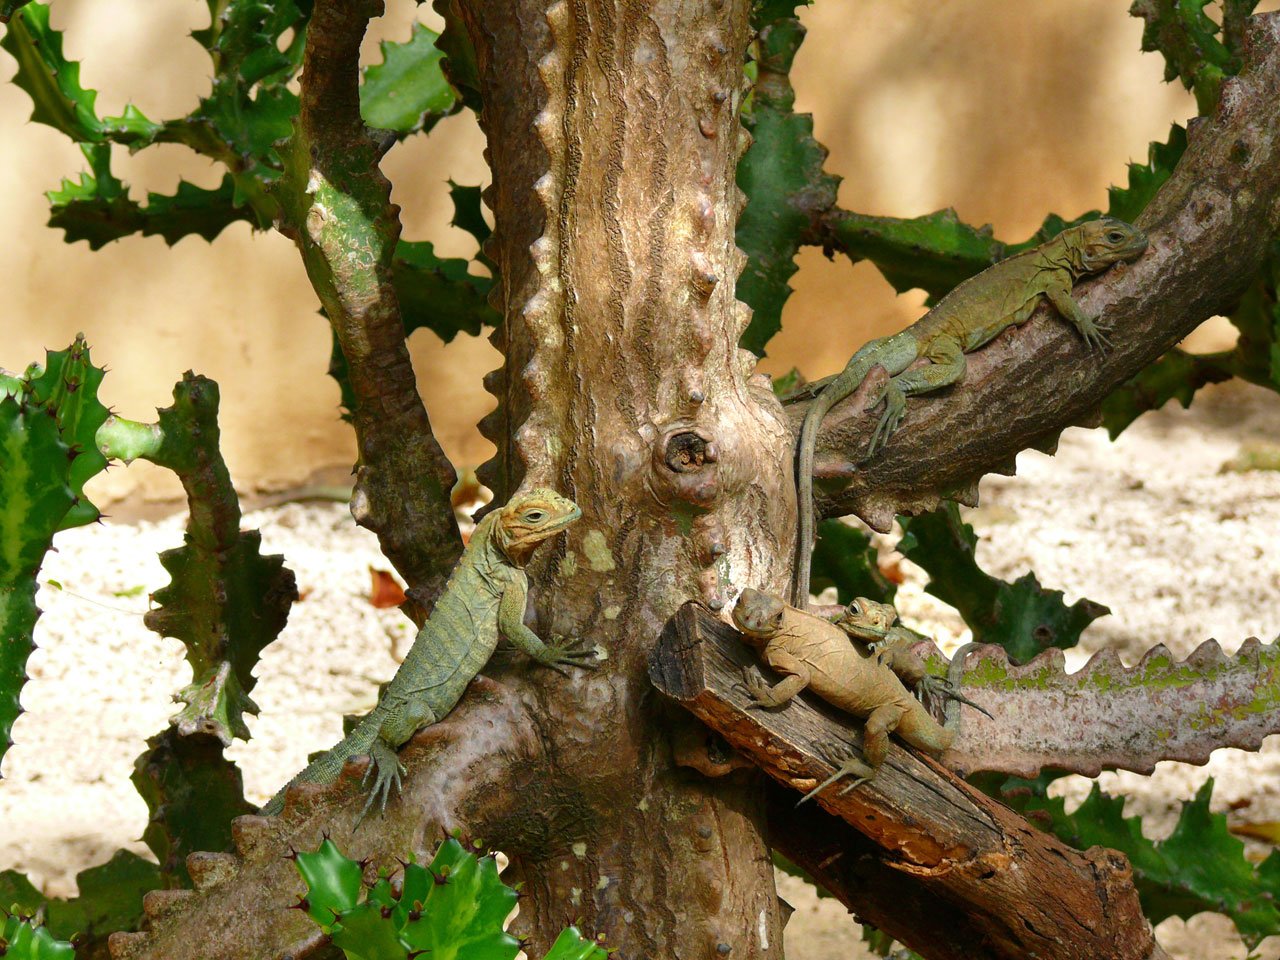
beach, tree, nature, branch, plant, leaf, flower, trunk, animal, country, food, jungle, produce, garden, flora, sunny, great, lovely, hot, dominican, republic, exotic, flowering plant, iguanas, woody plant, land plant